Hvoyna Cove

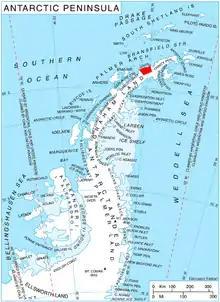
Location of Davis Coast.

Hvoyna Cove (‘Zaliv Hvoyna’ \'za-liv 'hvoy-na\) is the 1.7 km wide cove indenting for 1 km Davis Coast in Graham Land, Antarctica. It is part of Jordanoff Bay entered east of Wennersgaard Point and west of Kamenar Point. The cove is named after the settlement of Hvoyna in Southern Bulgaria.